History of Francavilla Fontana

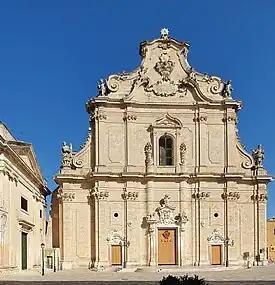
The baroque appearance of the new church built after the 1743 earthquake

According to tradition, on the morning of September 14, 1310, Prince Philip I of Taranto decided to go on a hunting trip, together with some nobles, in the part of the forest included just north of Hamlet of Salvatore. Elia Marrese caught a glimpse of a deer in the bush and decided to follow it, looking for the best spot to kill it; when the deer stopped to water at a spring, Marrese shot an arrow at it. However, the dart, instead of hitting the deer, came back toward the nobleman. Stunned by what had happened, he blew his horn to get Philip of Anjou and the other men to rush over and show what had happened. The prince of Taranto decided to clear the thicket to find the cause of that miracle, and soon after a ruined wall (according to others, a Basilian cave) was discovered where a Byzantine icon depicting the Madonna and Child was resting.